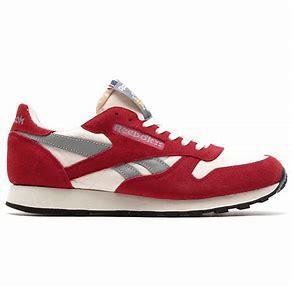
Brand: Reebok
Model: Cl Lthr